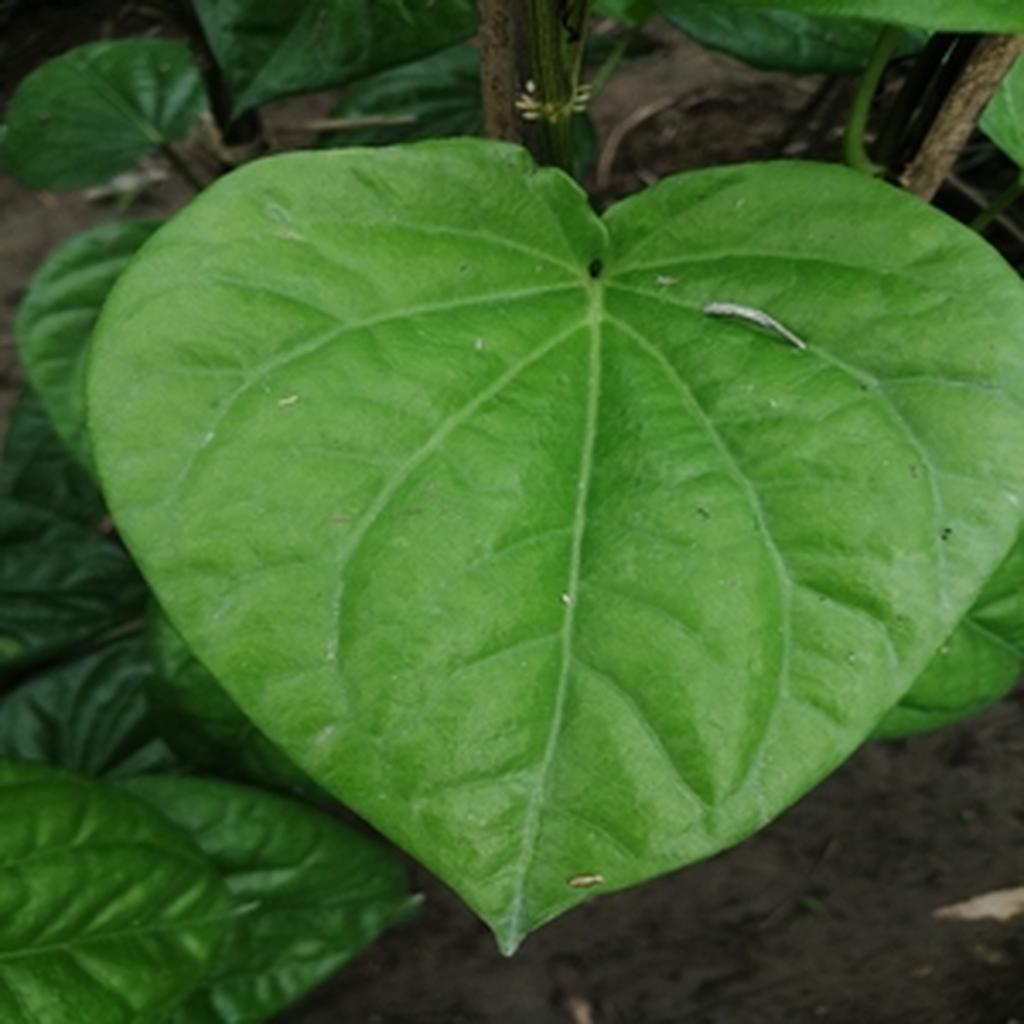
Label: Healthy_Leaf